Phú Bổn province

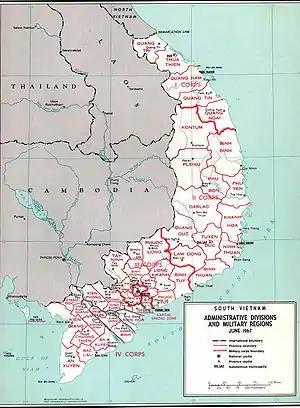
As in the map from 1967.

In September 1962, the government of the Republic of Vietnam divided Pleiku province into two provinces: Pleiku and Phu Bon. In 1976, the province was imported into Dak Lak province, then most of the area was imported to Gia Lai province and Kon Tum province. The province was a location in the Central Highlands Campaign